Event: Nepal Earthquake
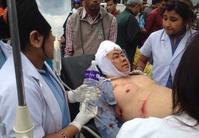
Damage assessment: damage